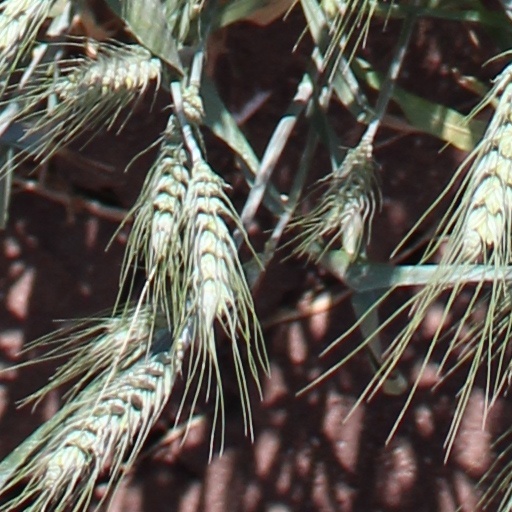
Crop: wheat